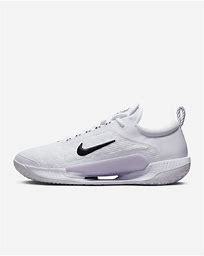
Brand: Nike
Model: Court Zoom NXT